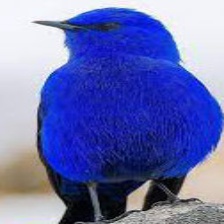
Species: GRANDALA
Scientific name: GRANDALA COELICOLOR